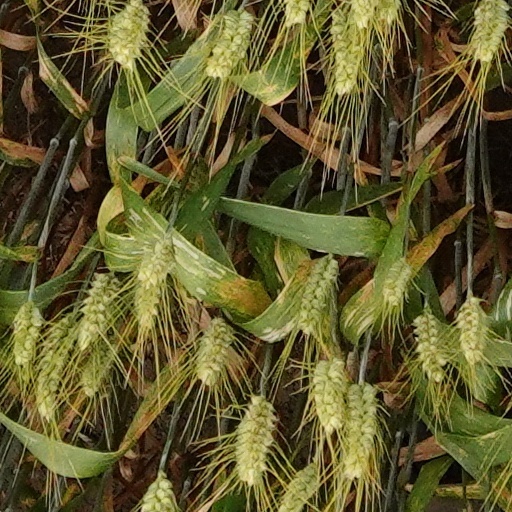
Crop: wheat